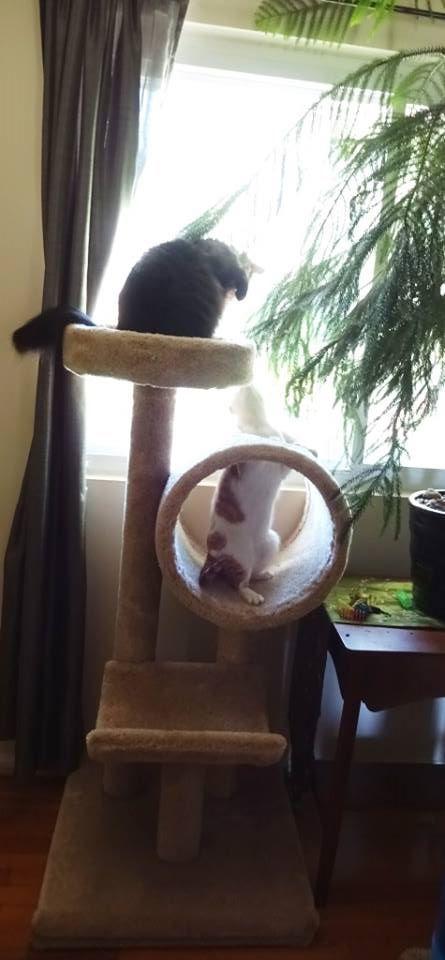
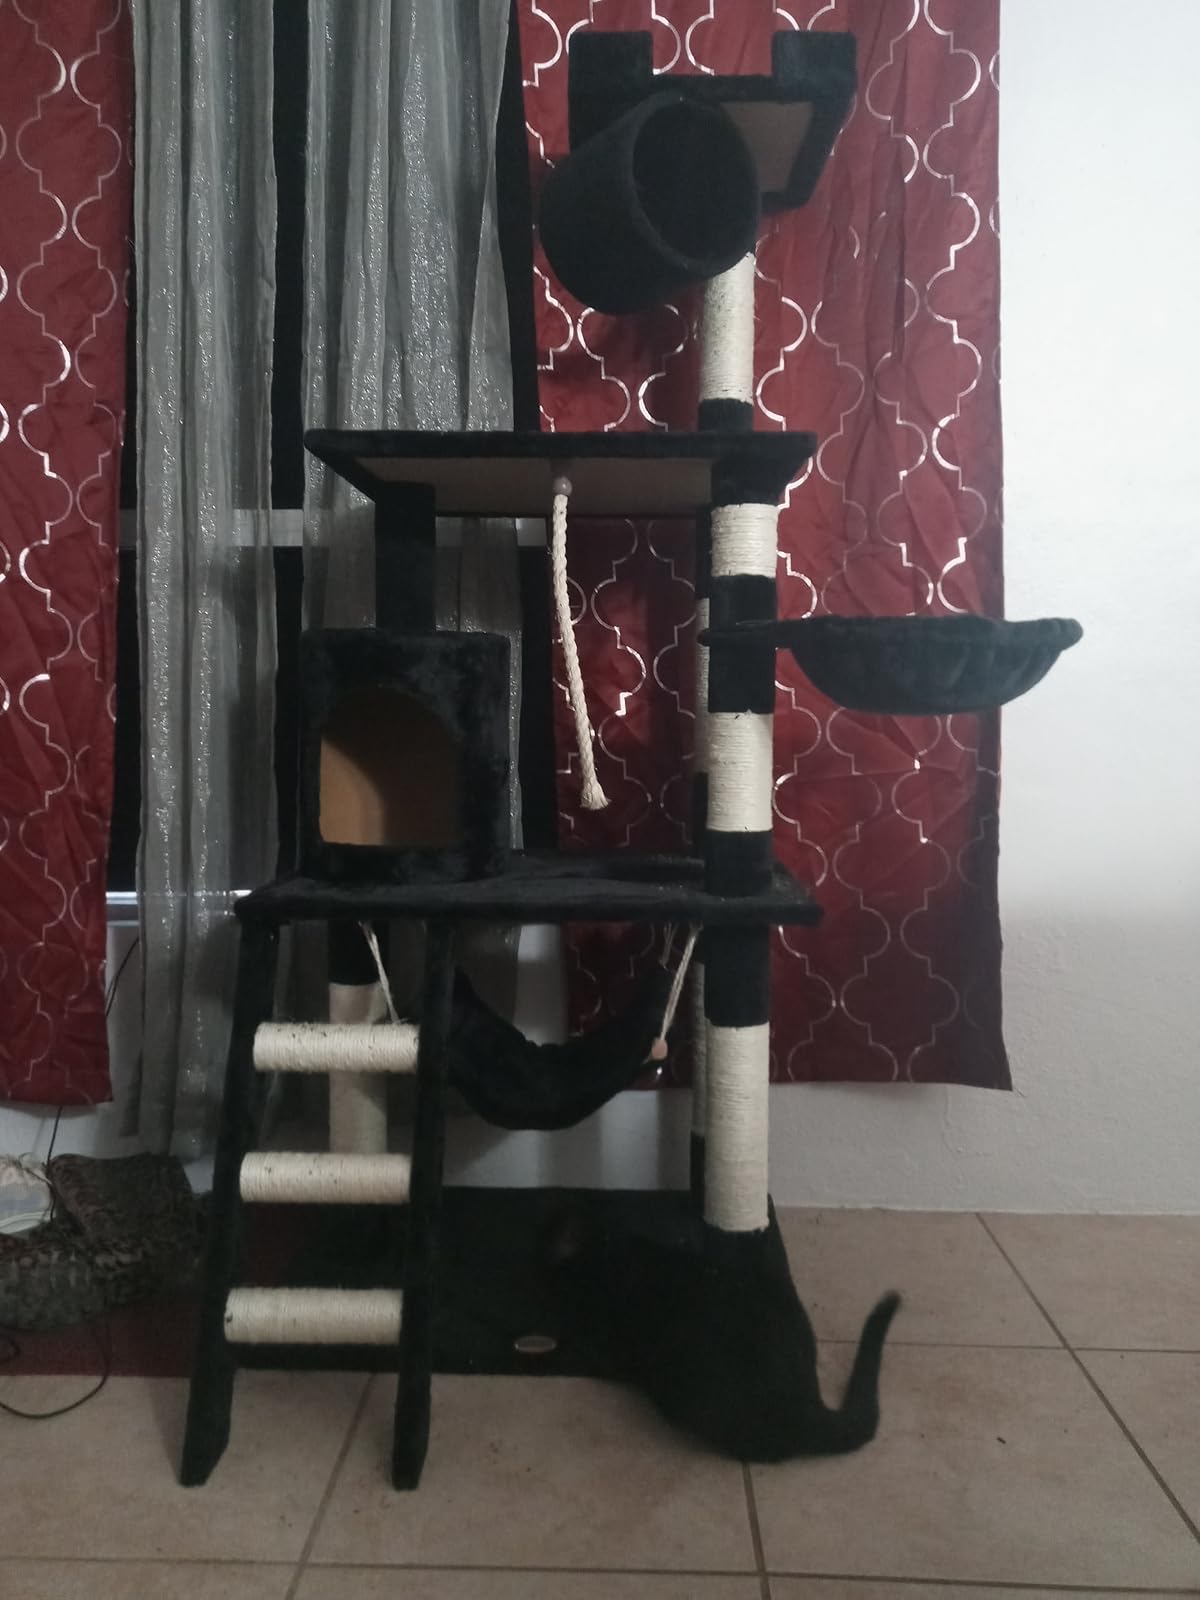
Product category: items_cat tree
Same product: no